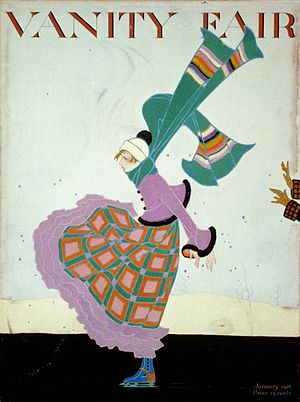
Vanity Fair / Hollywood-udgaver / 1990'erne
Forside af Ethel Caroline Rundquist, 1916.
Vanity Fair er et amerikansk månedsmagasin som indeholder artikler om kultur, mode, kendisser, politik og aktutualiteter generelt. Dette magasin udgav sit første nummer i 1913. Men der var en forløber, udgivet i Storbritannien, The British Vanity Fair, som især blev kendt for satiriske indslag.